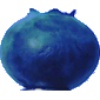
Label: huckleberry